Johnny Cool

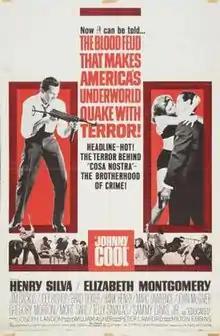
Theatrical release poster

Johnny Cool is a 1963 American neo-noir crime film, directed by William Asher and based on the novel "The Kingdom of Johnny Cool" by John McPartland, which stars Henry Silva and Elizabeth Montgomery. Produced in part by Peter Lawford, "Johnny Cool" features a cast that also includes Mort Sahl, Telly Savalas, Jim Backus, Joey Bishop, and Sammy Davis Jr., who also sings the theme song.